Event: Typhoon Ruby
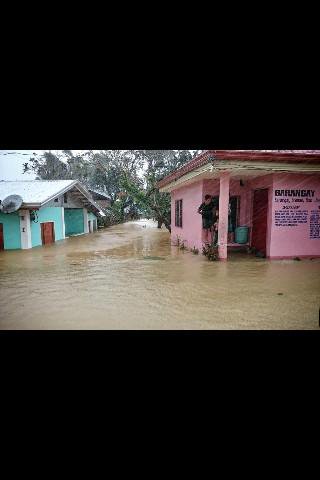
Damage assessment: damage